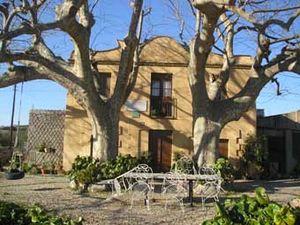
Antoni Gaudí i Cornet né le 25 juin 1852 à Reus ou Riudoms et mort le 10 juin 1926 à Barcelone, est un architecte catalan de nationalité espagnole et principal représentant du modernisme catalan. Son travail a marqué de façon durable l'architecture de Barcelone et constitue une « contribution créative exceptionnelle […] au développement de l'architecture et des techniques de construction ». À ce titre, sous le nom d'« Œuvres de Gaudí », sept de ses œuvres ont été inscrites par l'UNESCO au patrimoine mondial de l'Humanité : le parc Güell, le palais Güell, la Casa Milà, la Casa Vicens, la façade de la Nativité et la crypte de la Sagrada Família, la Casa Batlló et la crypte de la Colonia Güell.